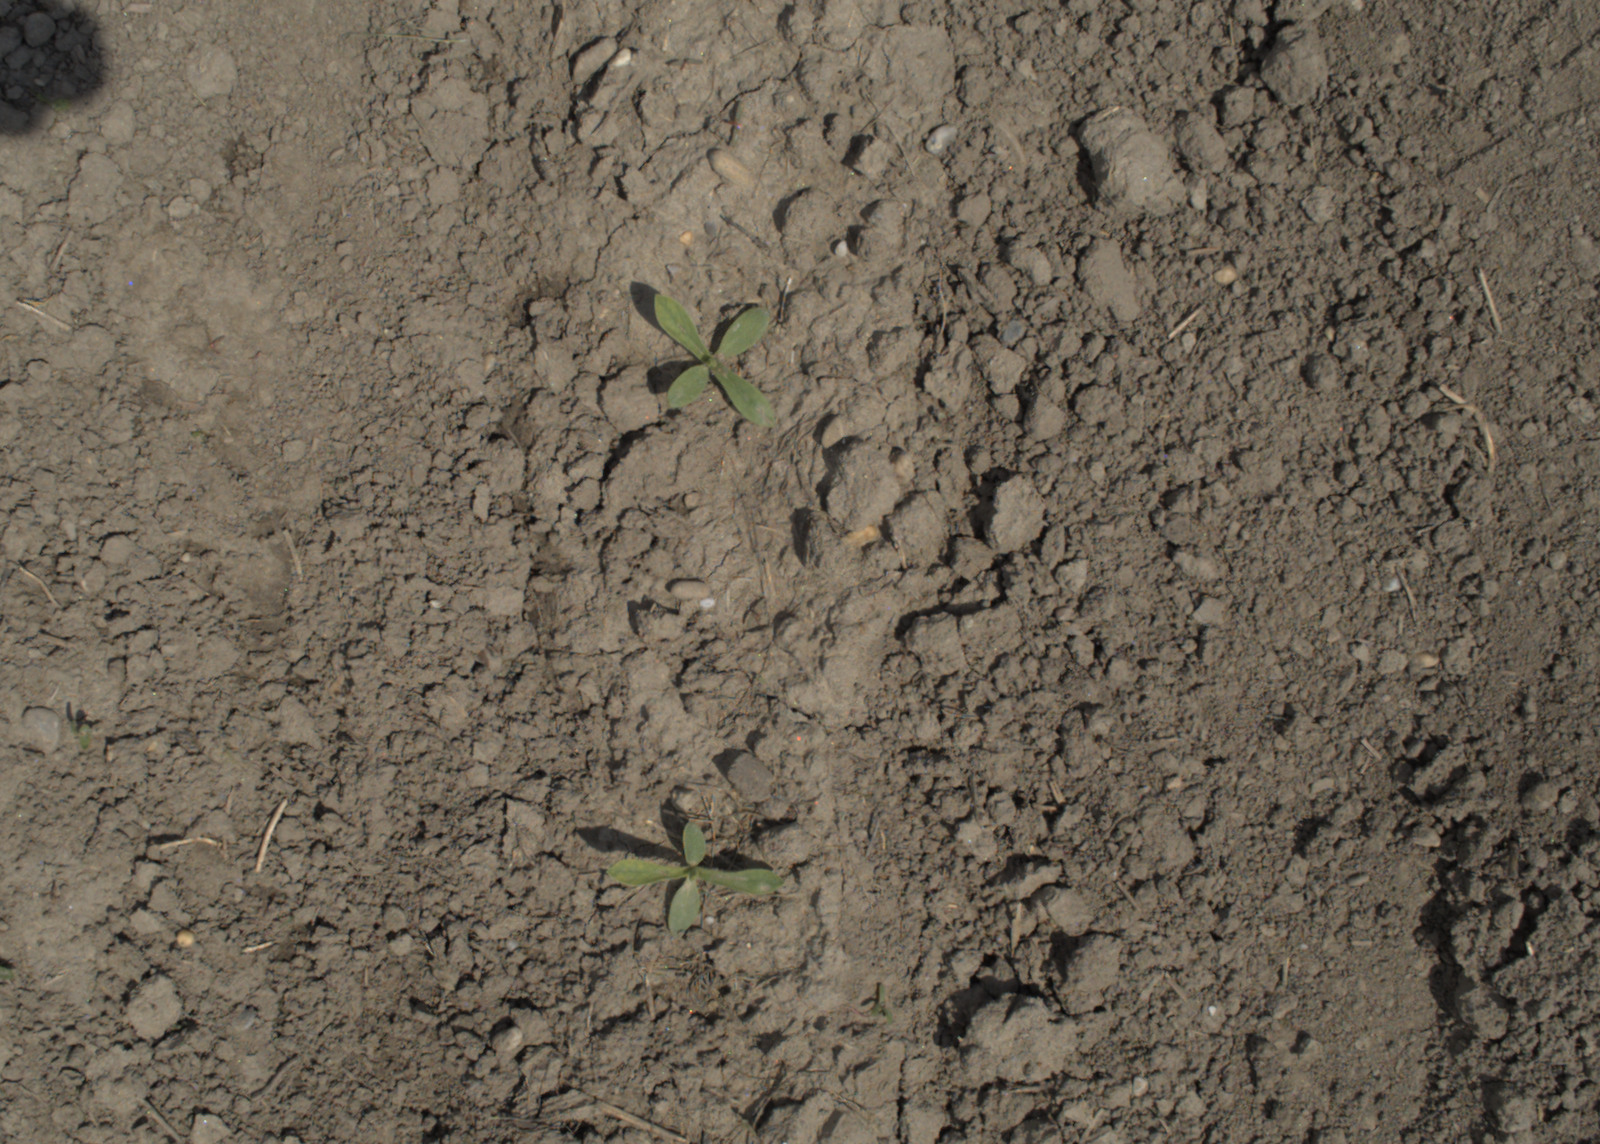
Capture date: 01.06.2021 11:49:28
Weather: mixed
Wind: light
Seeding date: 27.04.2021
Plant canopy height (mm): 888